1910 Cuba hurricane

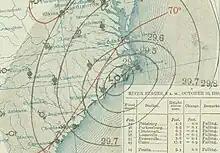
Weather map depicting a storm straddling the coast of North Carolina.

Damage on the Atlantic coast was less severe, although at Jupiter, the Weather Bureau office reported: "the rainfall at this point did more damage than the wind. It had rained every day from the 3rd to the 13th, with a total fall of , and the creeks and flat woods were full of water when the first storm began. From the 14th to the 18th, inclusive, more fell. The inlet being closed the rivers rose above normal high water, which in a flat country like this, puts practically all land under water from to . Fortunately the sea remained low and comparatively smooth so that it was possible to open the inlet and let the water out."